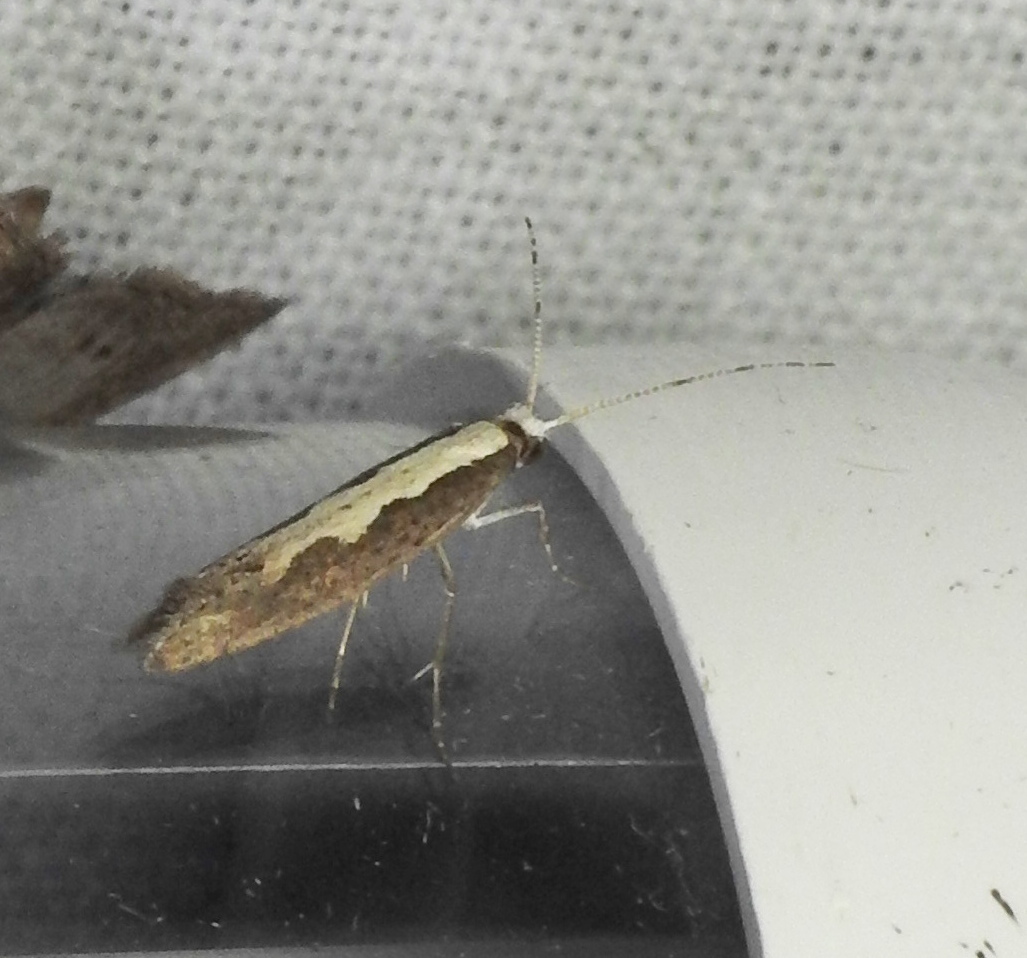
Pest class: diamondback_moth